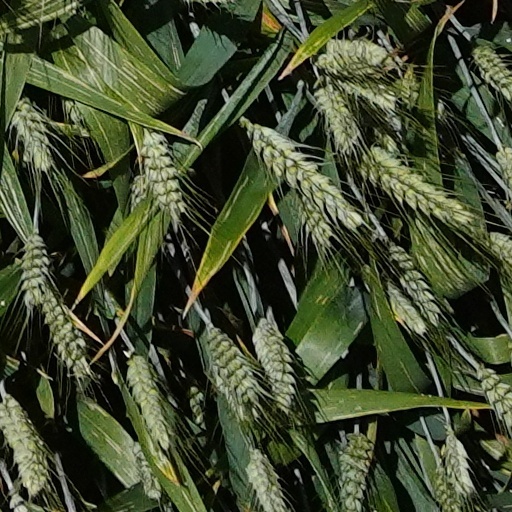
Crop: wheat